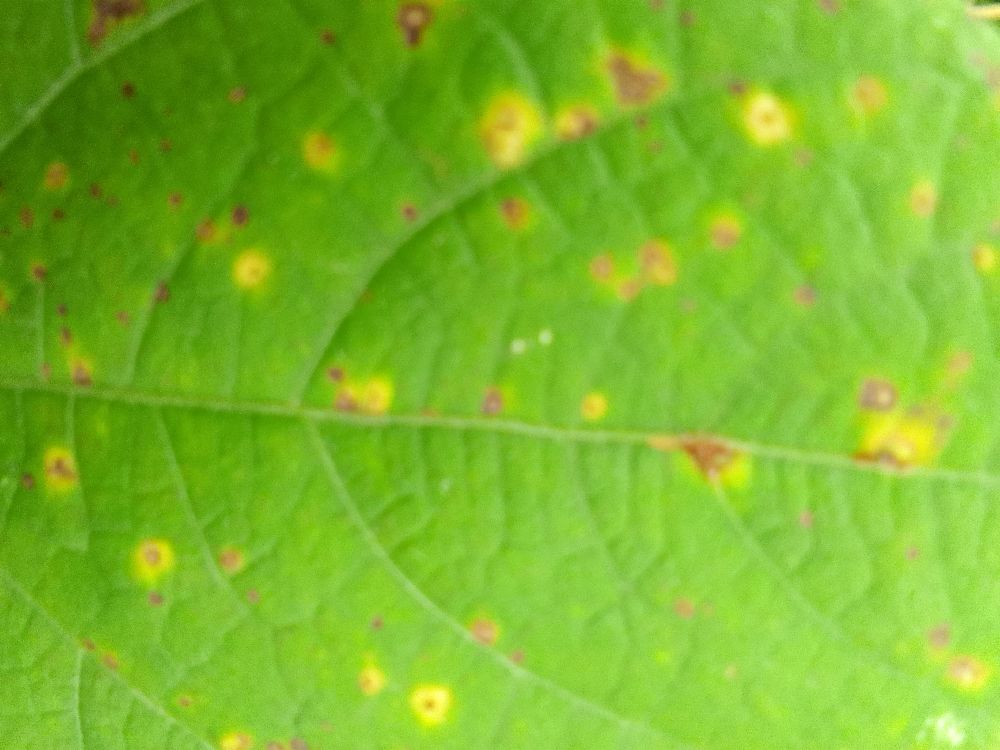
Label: rust